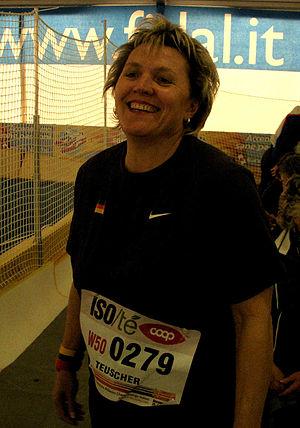
Helma Knorscheidt mariée Teuscher est une athlète allemande spécialiste du lancer du poids.